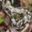
Label: frog